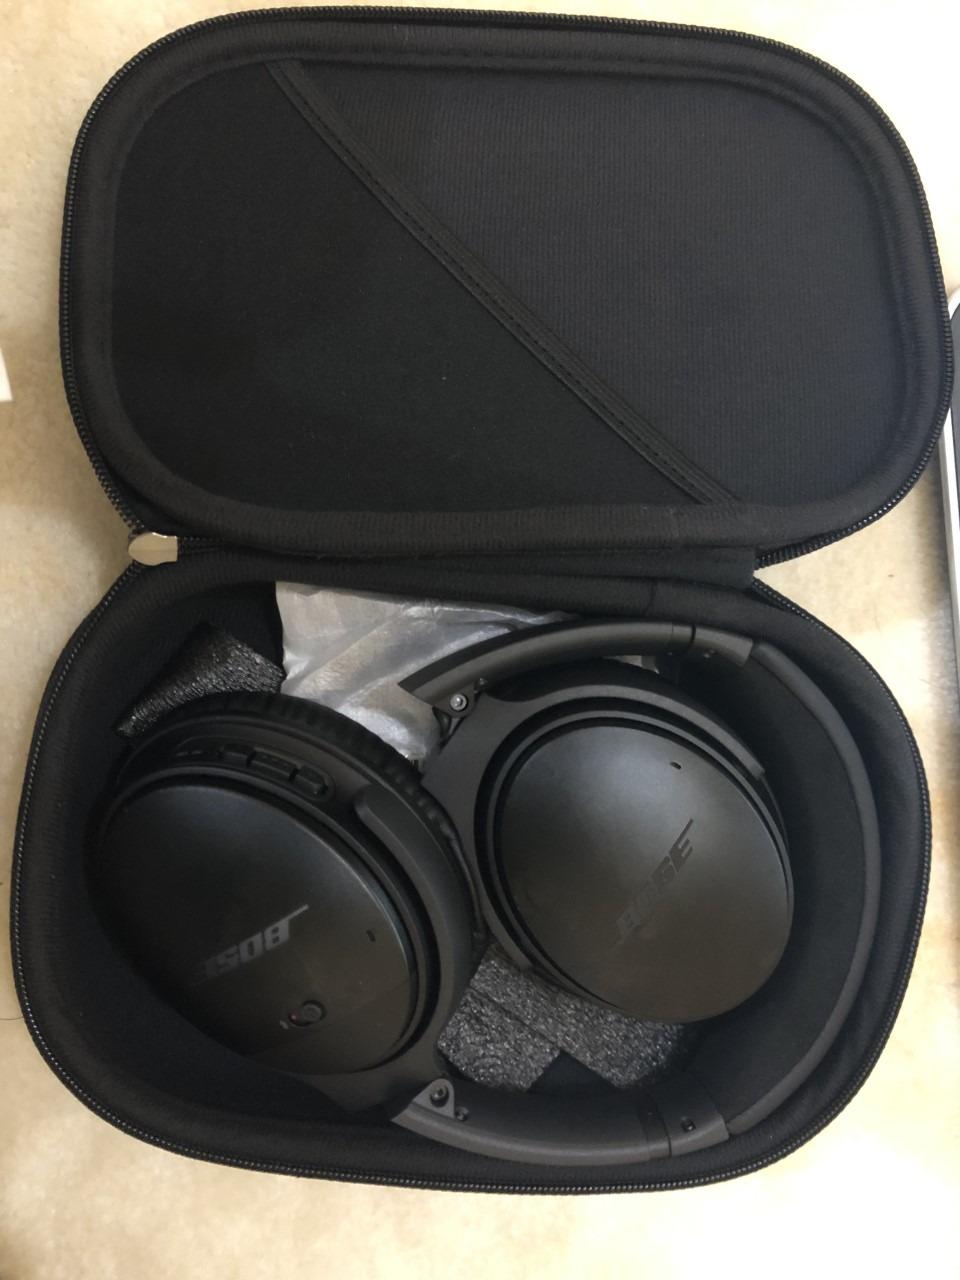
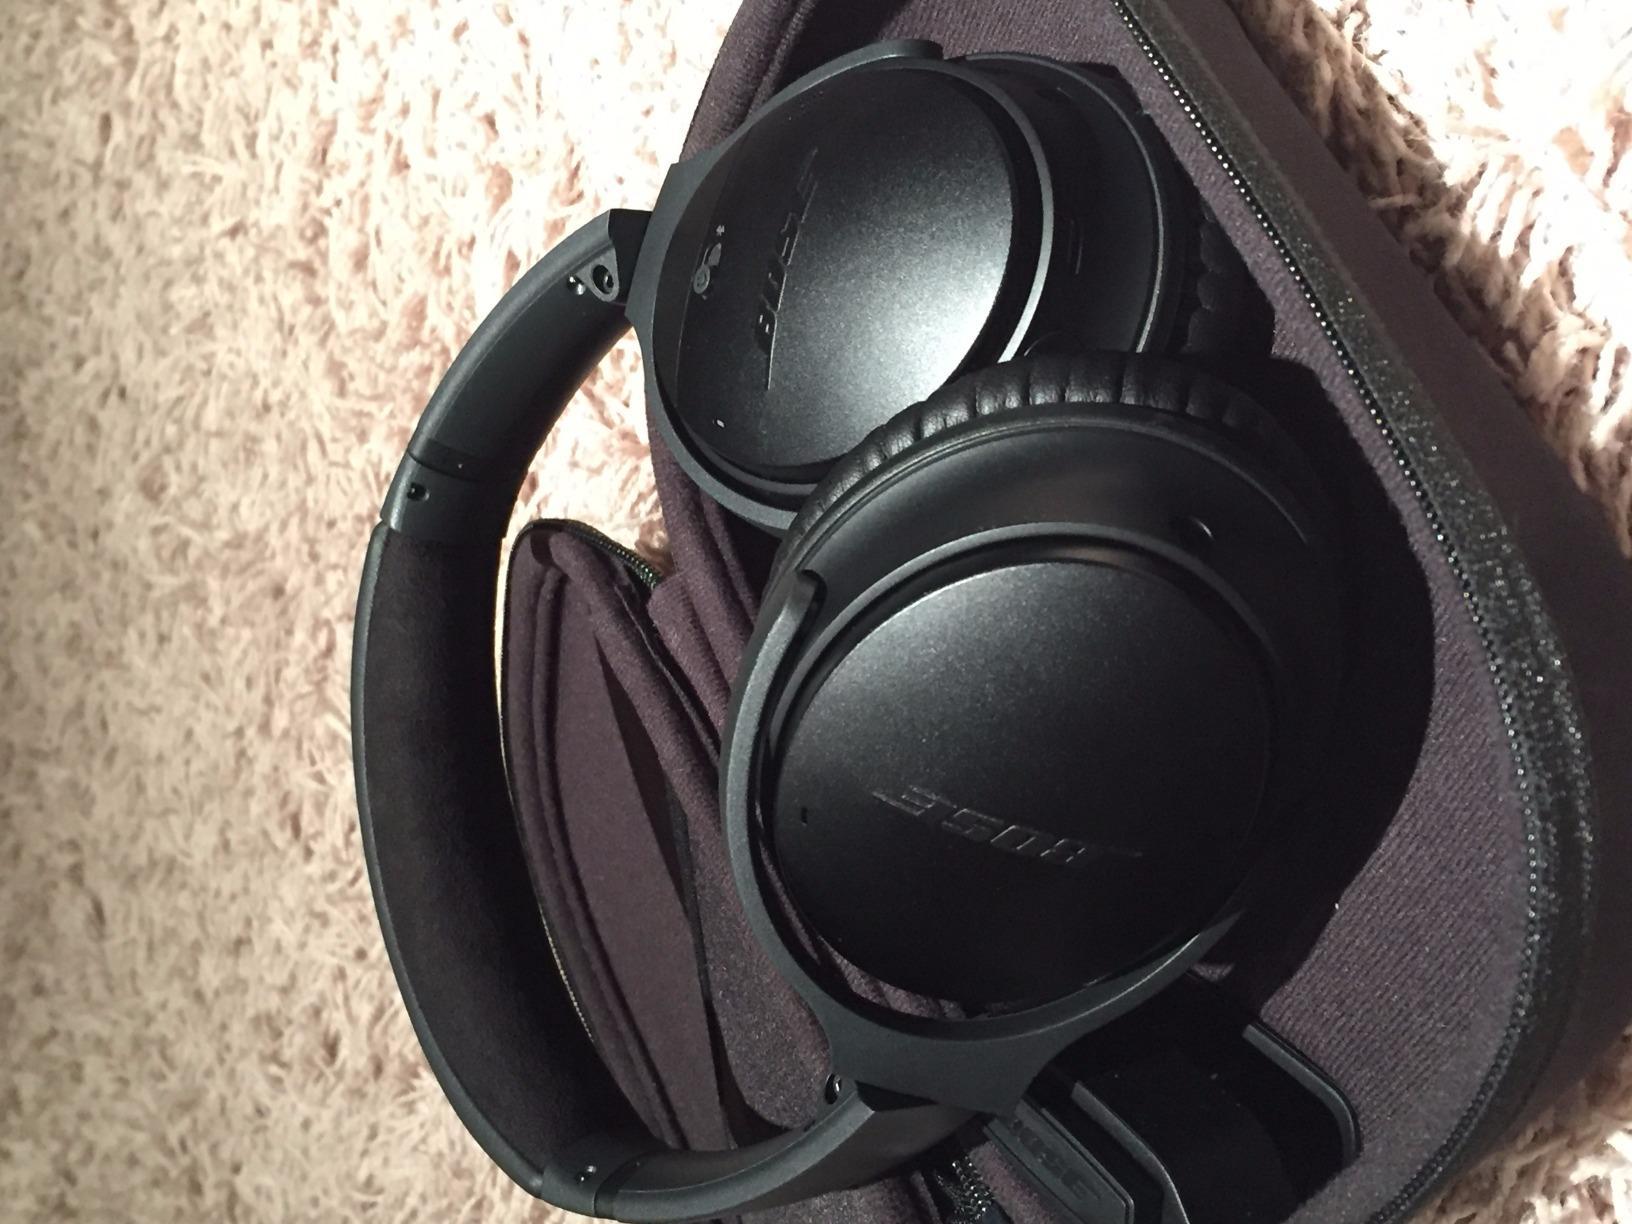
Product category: headphones
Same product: yes